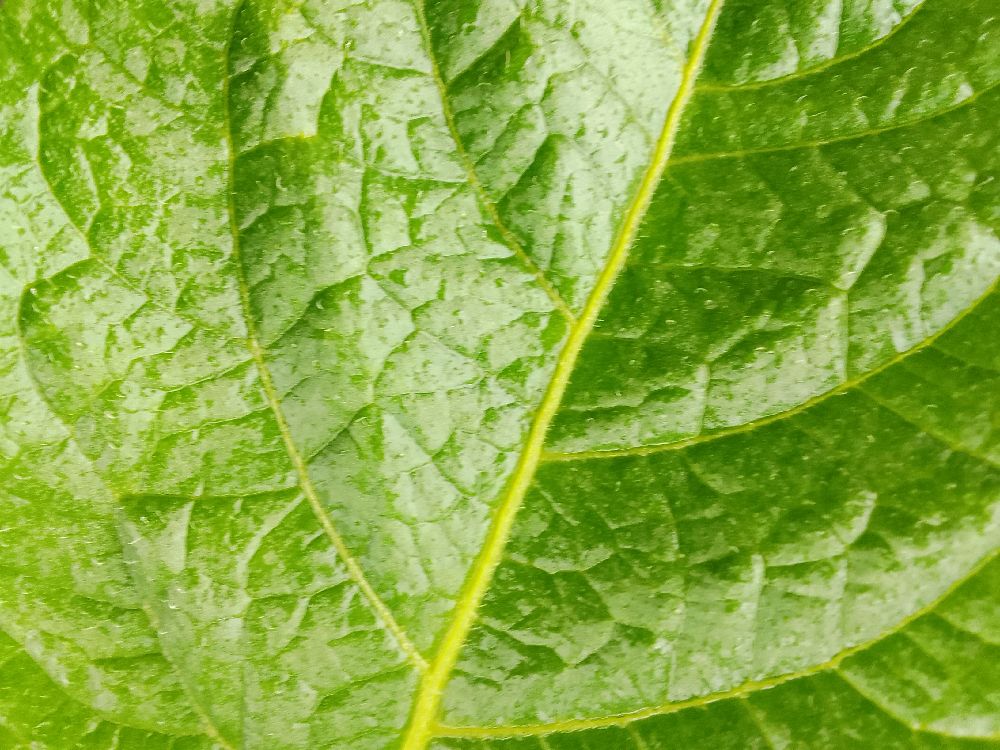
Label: Healthy